Orissa Tributary States

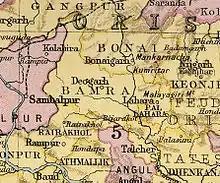
Bonai and Gangpur feudatory states

In the 18th century, the entire region came under the control of the Maratha Empire, in particular the Bhonsle maharajas of Nagpur. Meanwhile, the British had become established in Bengal, and were expanding their influence into the lowland tracts of Orissa. The British and the Marathas came into conflict in the late 18th century, and at the conclusion of the Second Anglo-Maratha War in 1803, the Maharaja of Nagpur ceded Orissa to the British. Some of the former Maratha territory was ruled directly by the British, and attached to the Bengal Presidency; other territories became princely states, under the control of local rulers under a treaty of subsidiary alliance to the British monarch following the annexation in 1803. The local chiefs' status was recognised by the British as 'tributary chiefs' and their estates became the 'Tributary Mahals' of Orissa.